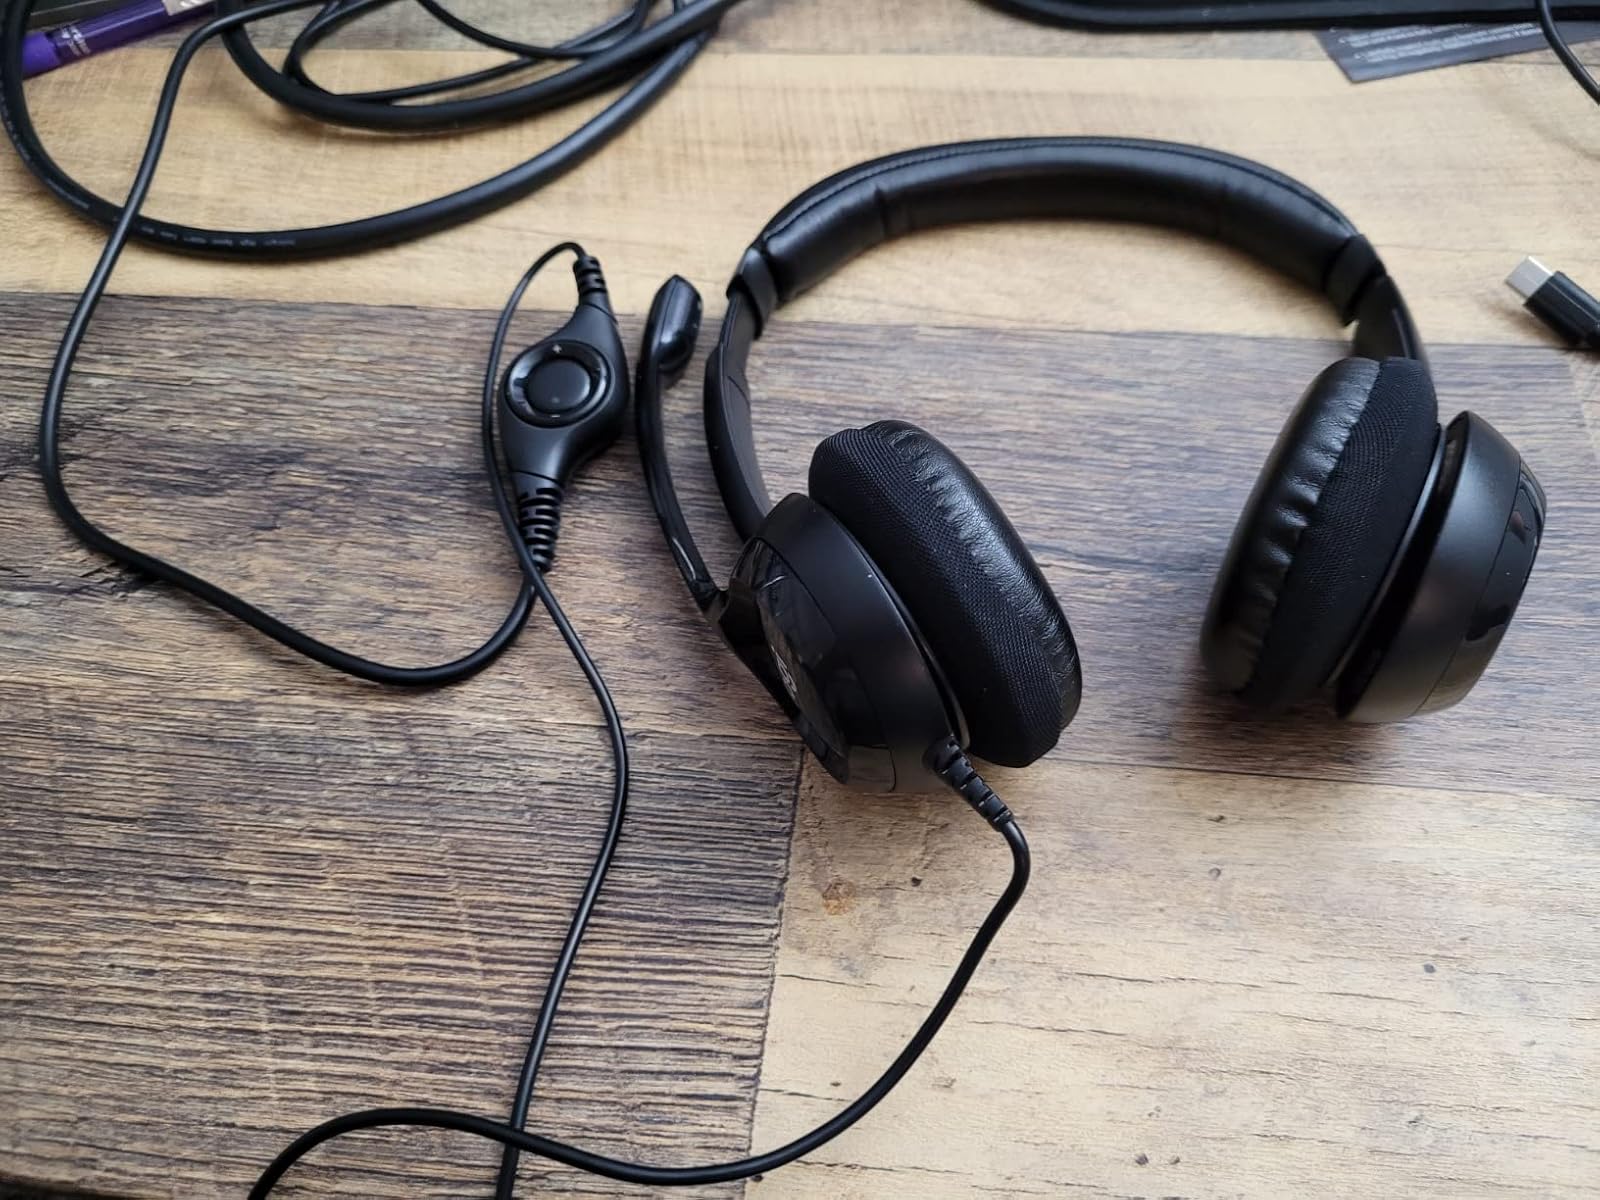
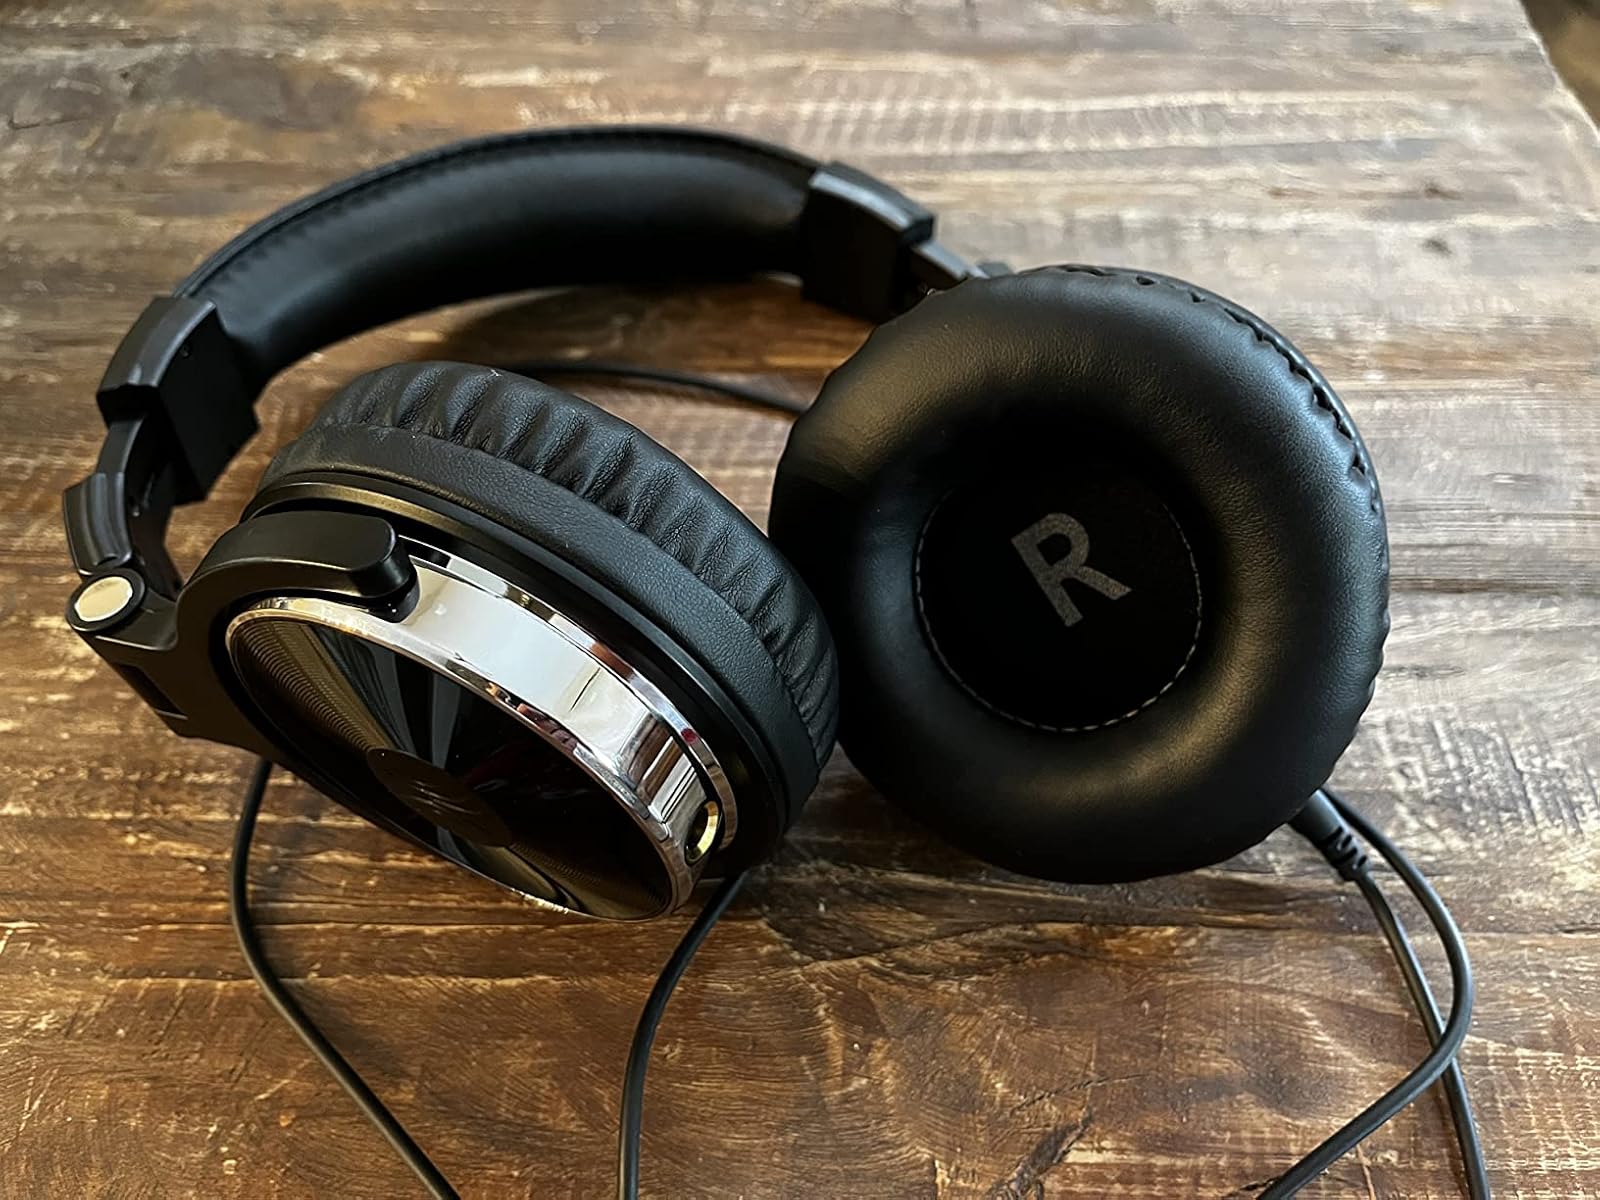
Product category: headphones
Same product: no